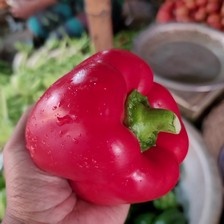
Label: capsicum